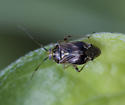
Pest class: lygus_bug